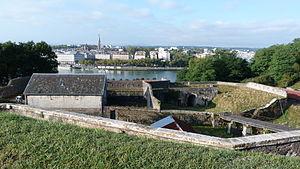
Bayonne citadelle porte royale Citadelle de Bayonne (Inscrit) This building is indexed in the Base Mérimée, a database of architectural heritage maintained by the French Ministry of Culture,
Ce tableau présente la liste de tous les monuments historiques classés ou inscrits dans la ville de Bayonne.